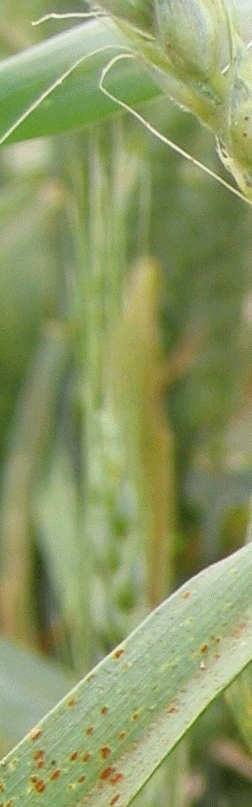
Label: Wheat___Brown_Rust